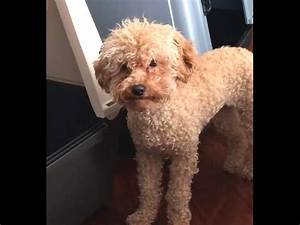
Label: dog